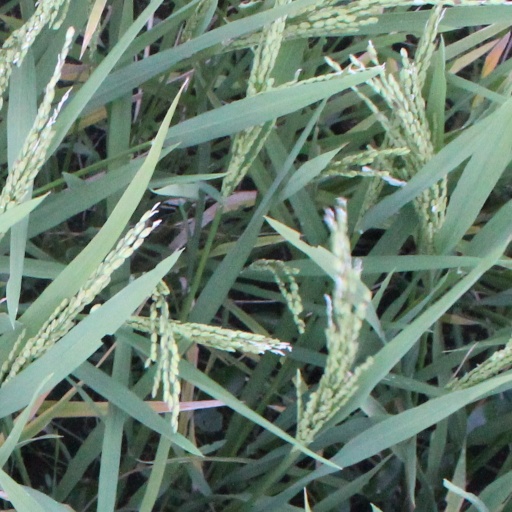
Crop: rice